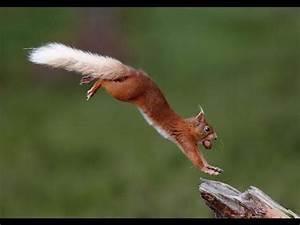
squirrel